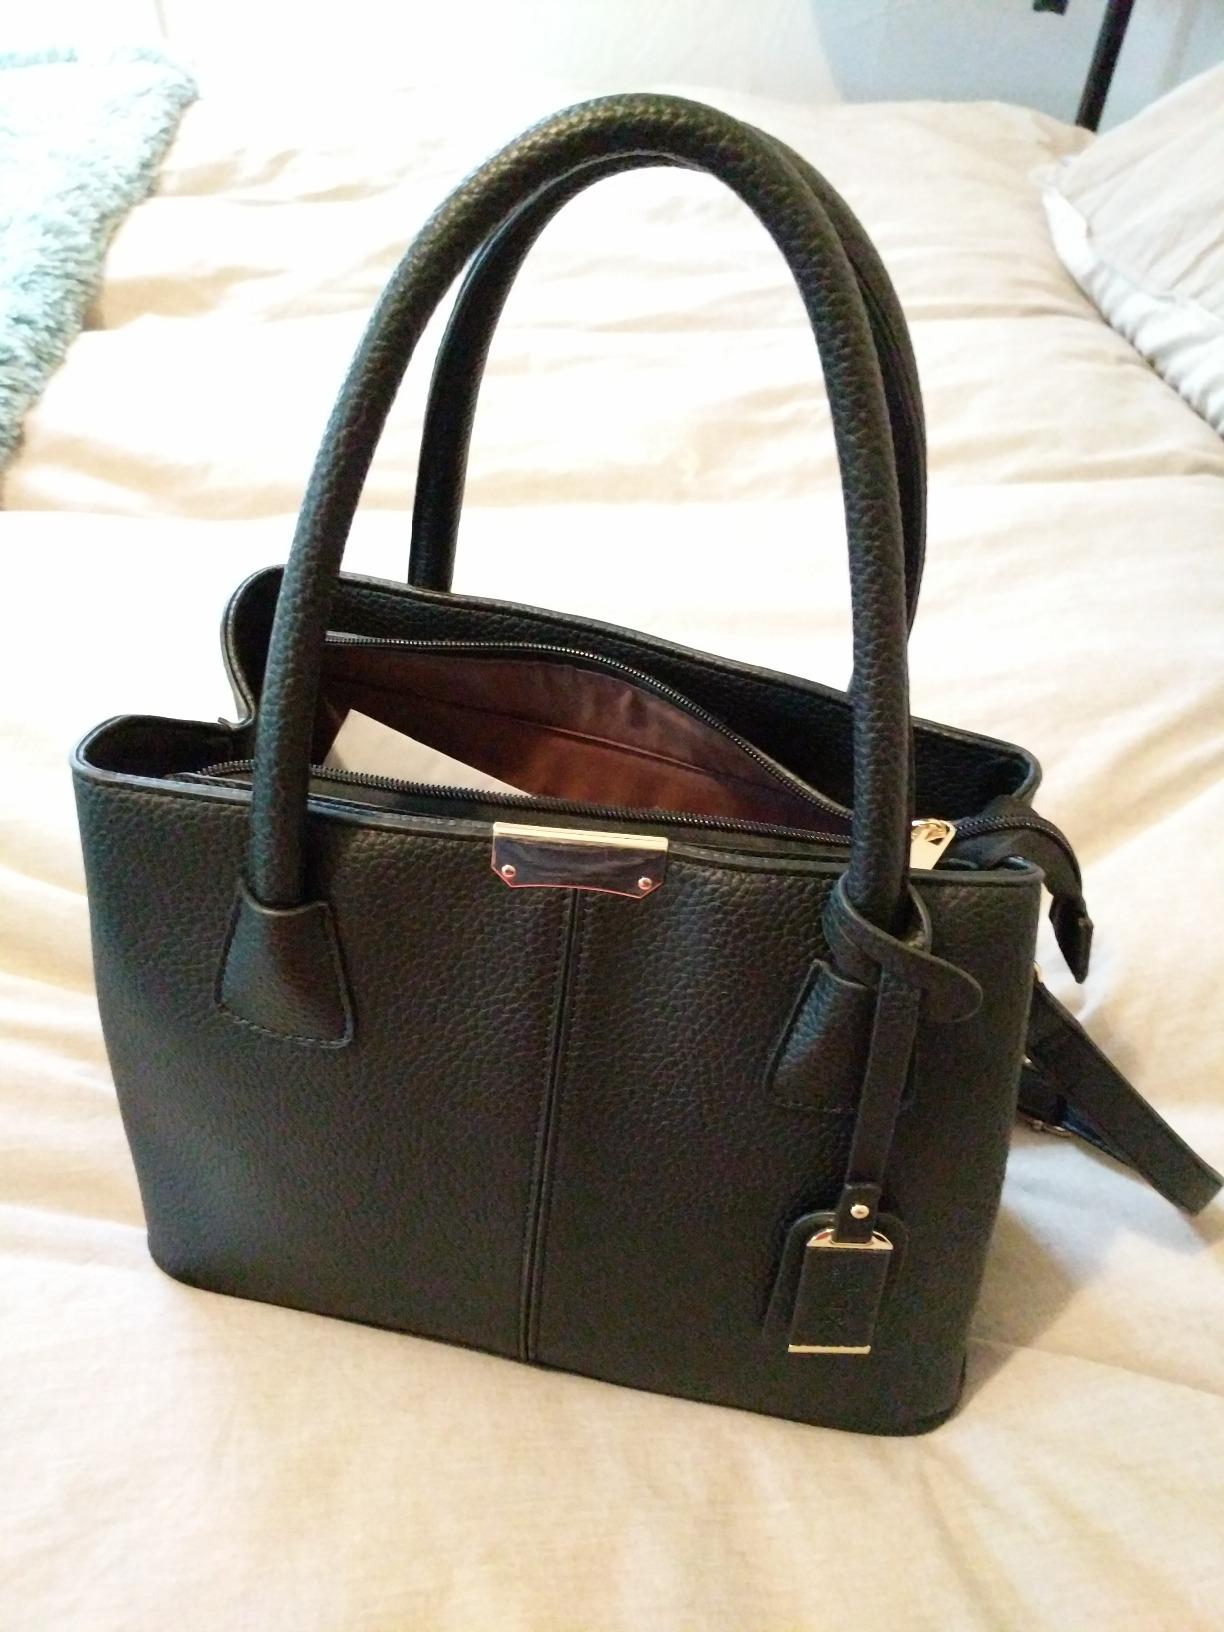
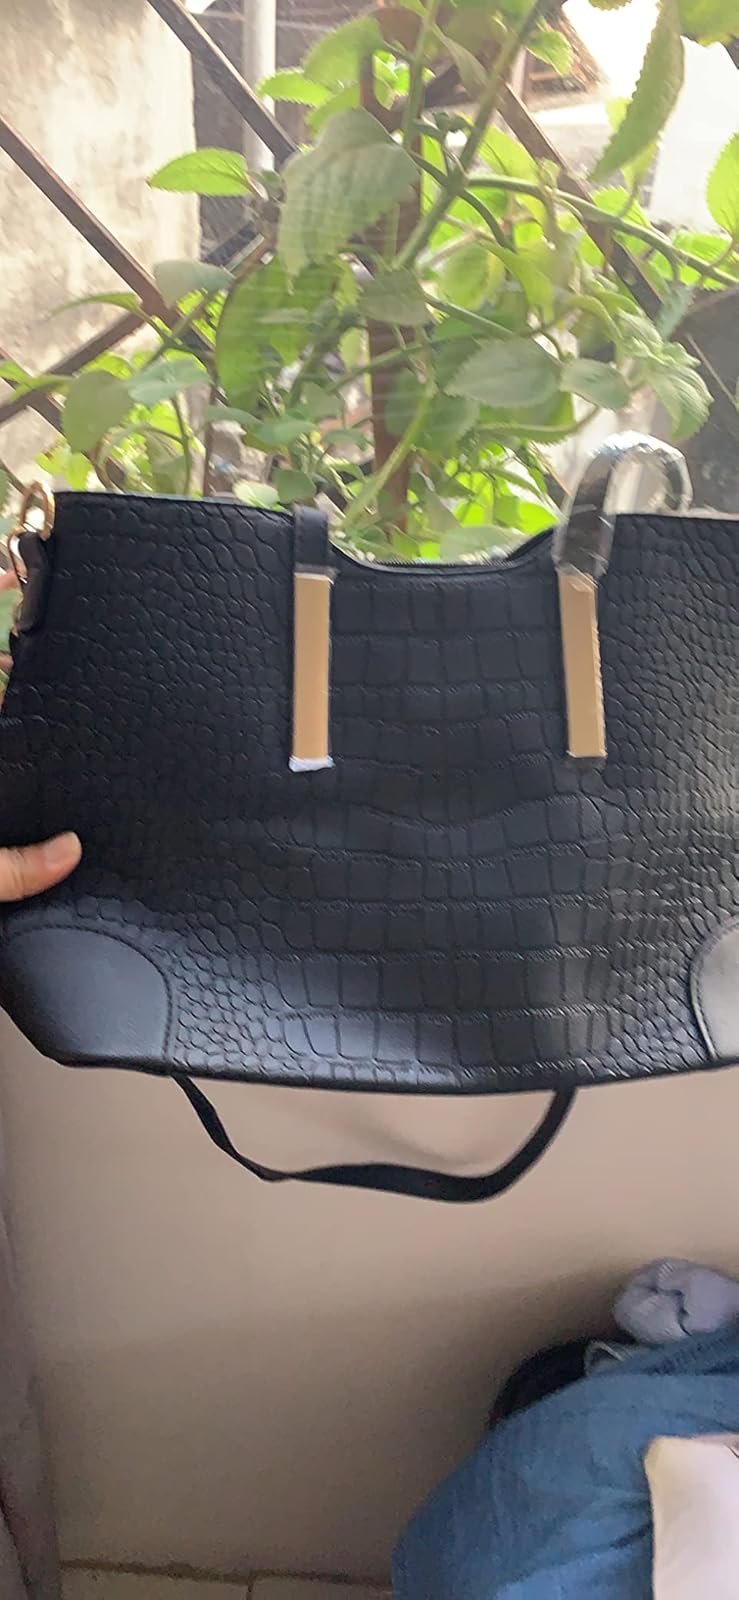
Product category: accessories_handbag
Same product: no